Rohan Marley

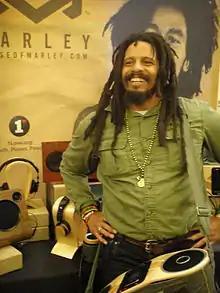
Marley in 2012

Rohan Anthony Marley (born 19 May 1972) is a Jamaican businessman and former football player. He is the son of reggae artist Bob Marley, and the father of Zion Marley, model Selah Marley, reggae artist YG Marley, and former American football player Nico Marley.